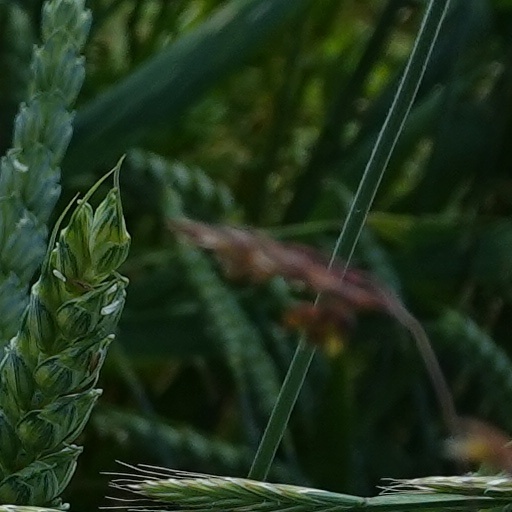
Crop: wheat